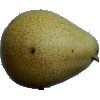
Label: Pear Forelle 1